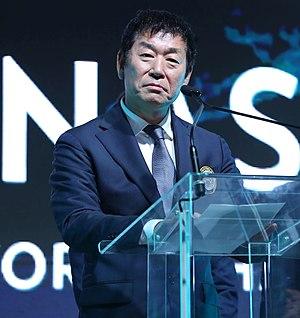
La Fédération internationale de gymnastique a été créée le 23 juillet 1881 à Liège en Belgique par Nicolaas Cupérus. Il s'agit de la plus ancienne fédération sportive internationale. D'abord appelée Bureau des fédérations européennes de gymnastique, elle prend son nom officiel actuel en 1922. La FIG siège à Lausanne depuis juillet 2008.